Robert Ayton (illustrator)

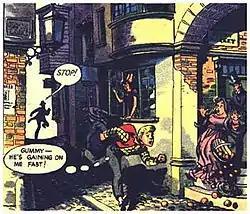
"Jack O'Lantern", from "Eagle"

Robert Norton Ayton (1915–1985) was a British comics artist and illustrator who worked for the "Eagle" and Ladybird Books.